One World, One People

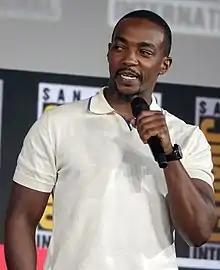
Star Anthony Mackie's Sam Wilson takes on the mantle of Captain America in the episode, and the series' title is displayed as "Captain America and the Winter Soldier" during the end credits.

The end of the episode changes the series' title to "Captain America and the Winter Soldier". Skogland noted there was "a lot of conversation" in regards to changing the title, such as where it would be placed in the episode, its subtlety, and its design; she believed Feige had suggested it appear at the end of the episode. Though "Winter Soldier" is retained in the new title, Spellman believed Barnes had "slayed that dragon", and had "shed the burden of the Winter Soldier". Arguing that the character found a family with the Wilsons, and felt what it was like to be a hero for the first time, believing Barnes was "now free to become something amazing". Spellman hoped the audience would disregard how the title card appeared "as being an indicator of a commitment from Marvel". A version of the title was made to say "Captain America and the White Wolf" to reflect Barnes' character development in the series, but Spellman believed Marvel wanted to retain some of the original title. He argued that if both names were altered it would not have had the intended emotional impact that he was hoping for, as it would have been too detached from the original.